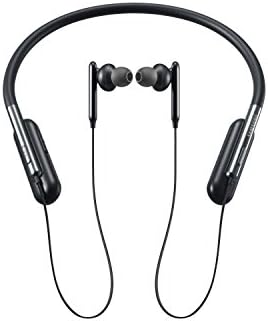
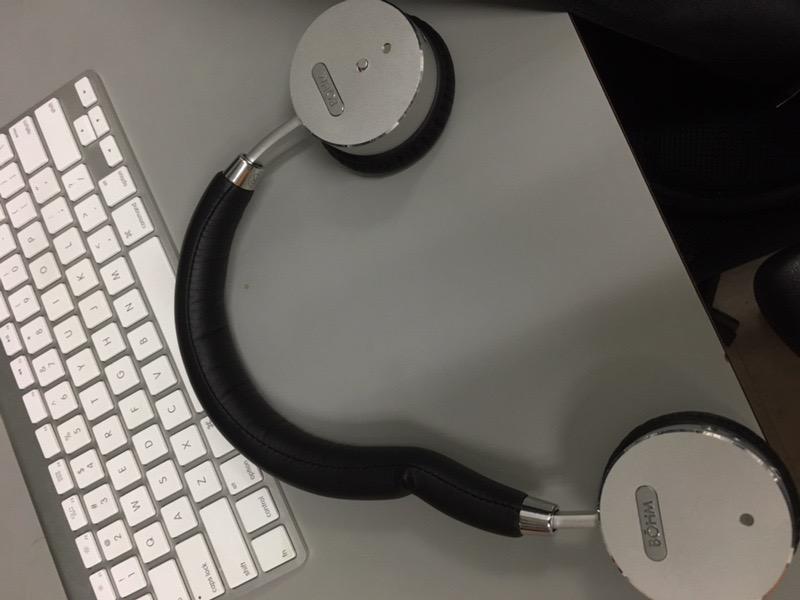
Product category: headphones
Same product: no